2014 Costa Rican general election

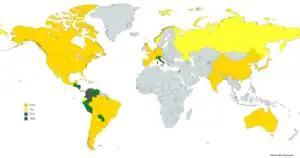
Results of vote overseas, gold PAC, green PLN and yellow FA.

The results of the first-round final count were declared on 17 February 2014, with the results of the second-round eighth count being declared on 7 April 2014: